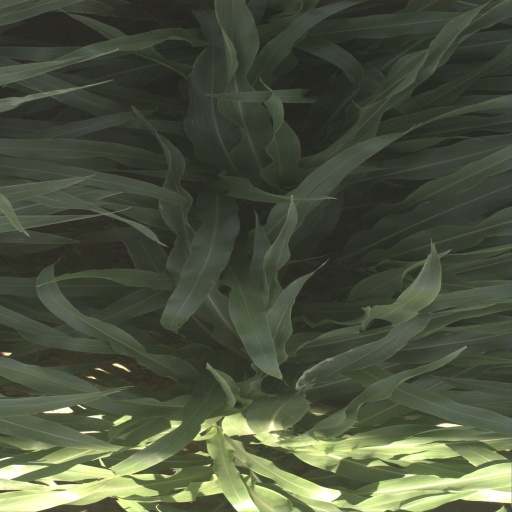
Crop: sorghum